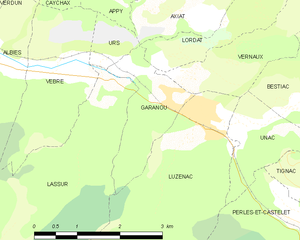
Carte des communes françaises: Garanou